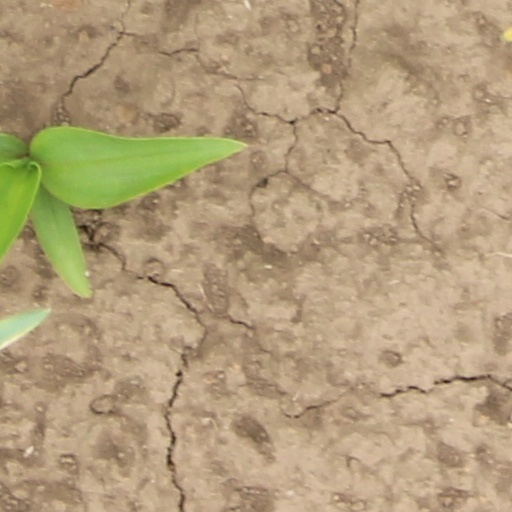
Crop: wheat